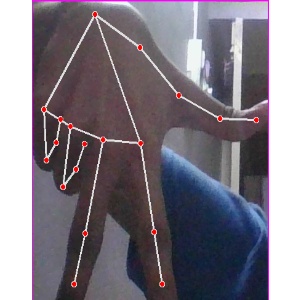
अक्षर: ग